Desmond Lee (classical scholar)

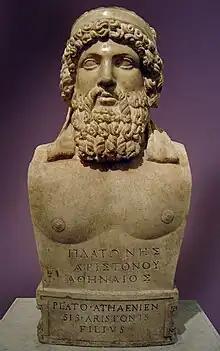
Marble bust of Plato

Lee published a study of the pre-Socratic Greek philosopher Zeno of Elea (1935), and translations with commentary of Aristotle's "Meteorologica" (1952), Plato's "Republic" (1955) and his dialogues "Timæus" and "Critias" (1971).